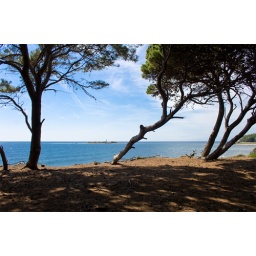
Pine trees and lighthouse in Punta Licosa